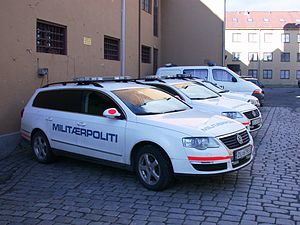
Militærpoliti
Norsk militærpolitibil
Militærpoliti er en militær enhed, som varetager politimæssige opgaver i militæret.